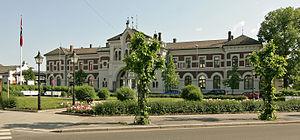
La gare de Hamar se situe dans le centre de la ville de Hamar. Hamar est un nœud ferroviaire puisque s'y retrouvent la ligne de Dovre et la ligne de Røros.
Paul Due est un architecte norvégien. IL est considéré comme un représentant typique de l'école de Hanovre tout comme Bernhard Christoph Steckmest avec qui il a travaillé dans les années 1870-1890.